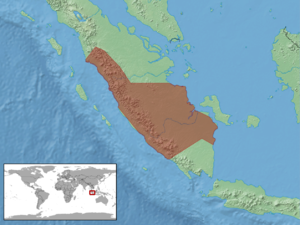
Calamaria margaritophora est une espèce de serpents de la famille des Colubridae.